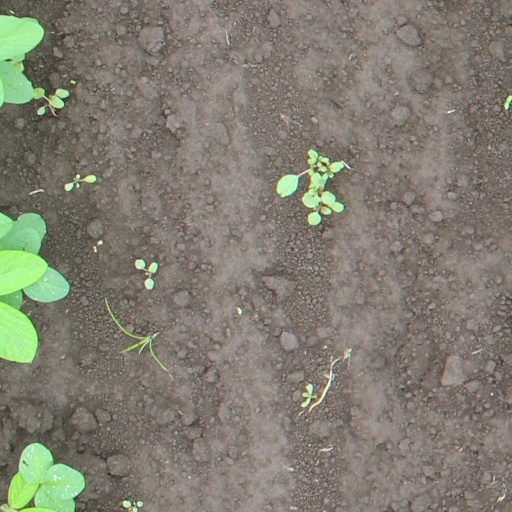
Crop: soybean